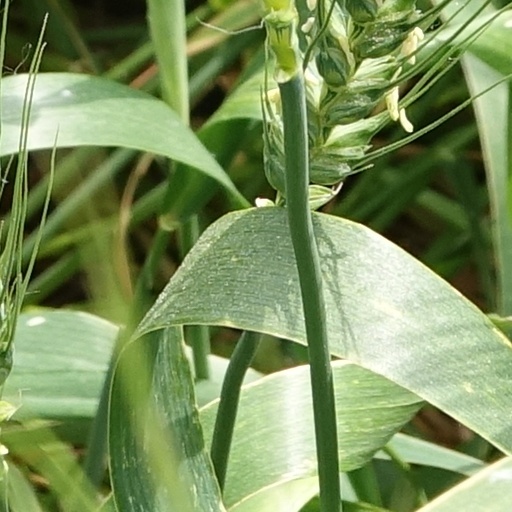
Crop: wheat